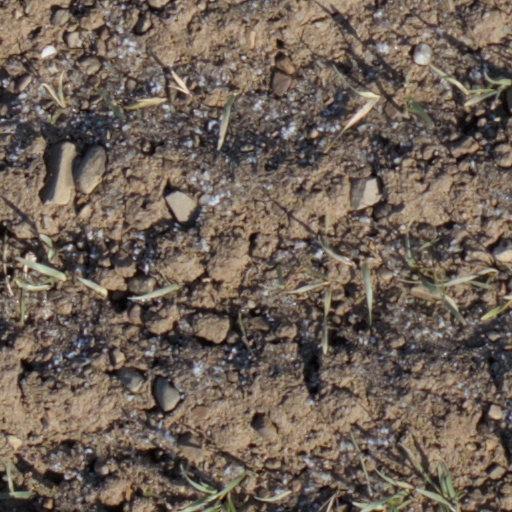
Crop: wheat